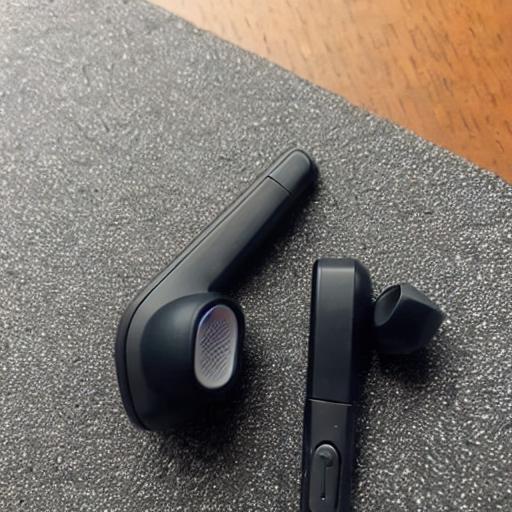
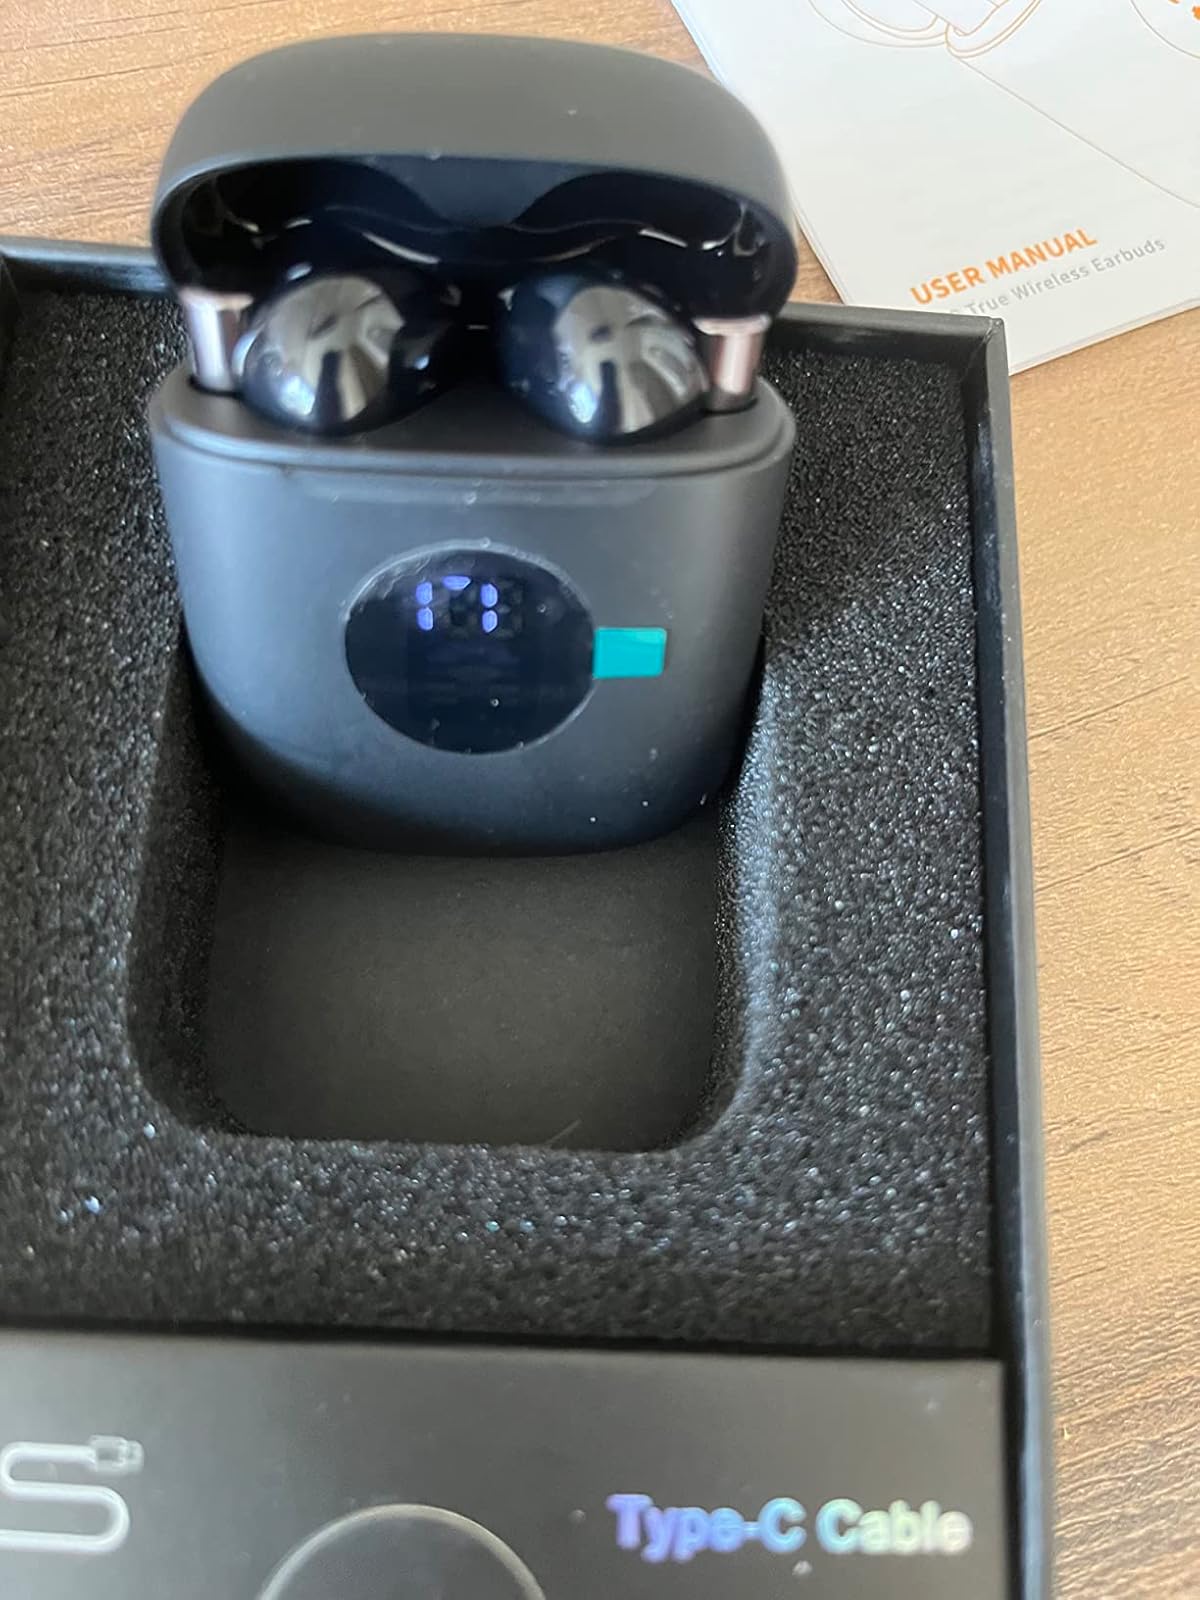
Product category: earbuds
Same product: no